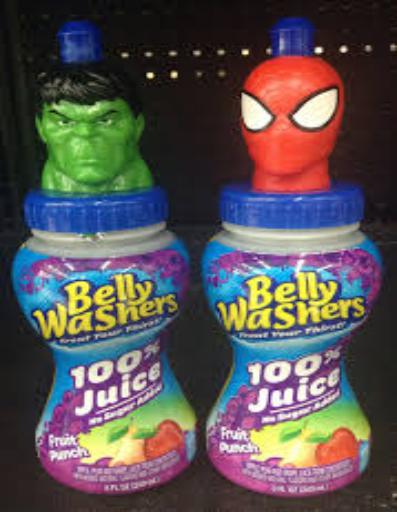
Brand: Bellywashers
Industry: Food